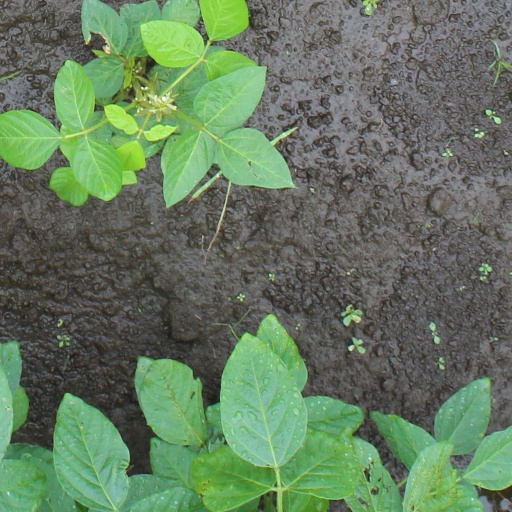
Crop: soybean